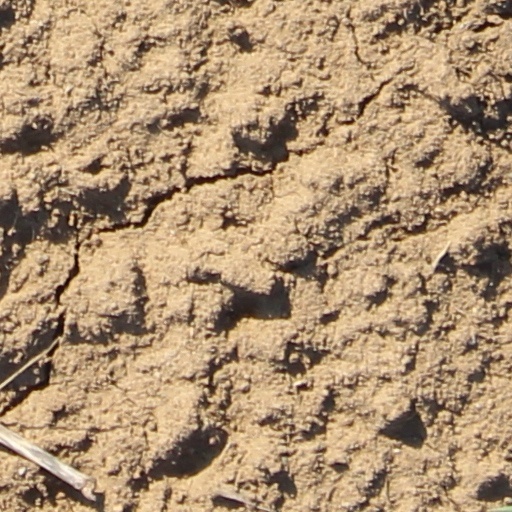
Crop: wheat